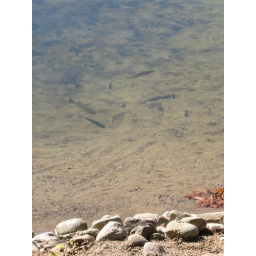
The very clear water in the lake gave opportunity to observe the more mobile members of the aquatic ecosystem.